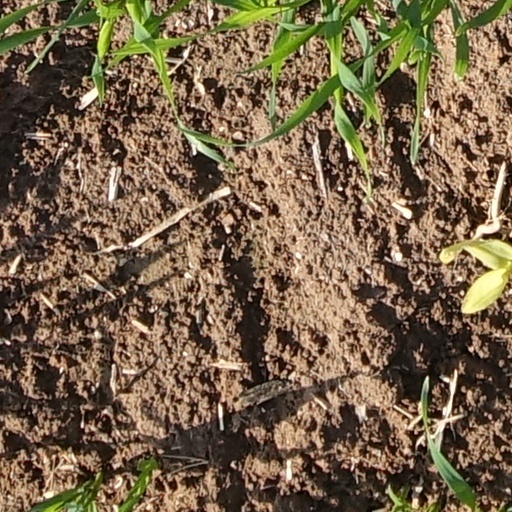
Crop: wheat